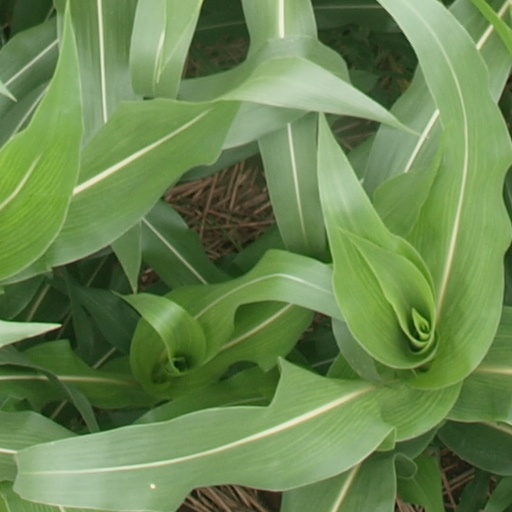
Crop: maize; corn